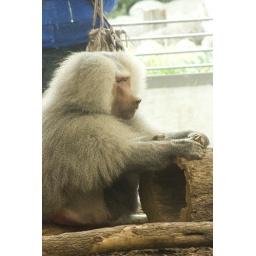
The alpha male baboon grinds a piece of food against a tree trunk. North Carolina Zoo. Asheboro, N.C.